Frightmare (wrestler)

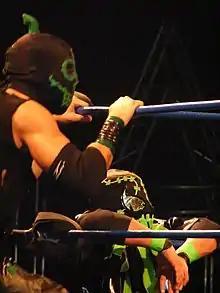
Hallowicked and Frightmare in May 2009

Frightmare made his Chikara debut on November 16, 2008, accompanying Hallowicked and Delirious to the ring on a chain leash. After making his in-ring debut on November 21 at a National Wrestling Superstars event, Frightmare made his Chikara in-ring debut on December 12, when he came to defend his mentor in his feud against Brodie Lee, only to lose the match in four minutes. On January 25, Frightmare picked up his first victory, pinning Grizzly Redwood in a tag team match, where he and Hallowicked faced Redwood and Brodie Lee. The following day, Lee defeated Frightmare in a singles rematch. On March 27, Frightmare, Hallowicked and Delirious, the trio known collectively as Incoherence, entered the 2009 King of Trios tournament, but were defeated in the opening round by The Masters of a Thousand Holds (Mike Quackenbush, Johnny Saint and Jorge "Skayde" Rivera). On April 26, Incoherence faced the Roughnecks (Brodie Lee, Eddie Kingston and Grizzly Redwood) in a six-man tag team match, where Frightmare scored a major upset by pinning Lee. However, after the match, Incoherence suffered a major loss, when UltraMantis Black and Crossbones kidnapped Delirious, who would return the following month, aligned with them as the third member of the Order of the Neo-Solar Temple. On November 22, Incoherence and the Order of the Neo–Solar Temple faced each other for the first time, with Delirious and UltraMantis Black coming out victorious, when Delirious pinned Frightmare. Frightmare's first year in wrestling was capped off, when the highly acclaimed "Wrestling Observer Newsletter" named him 2009's Rookie of the Year.